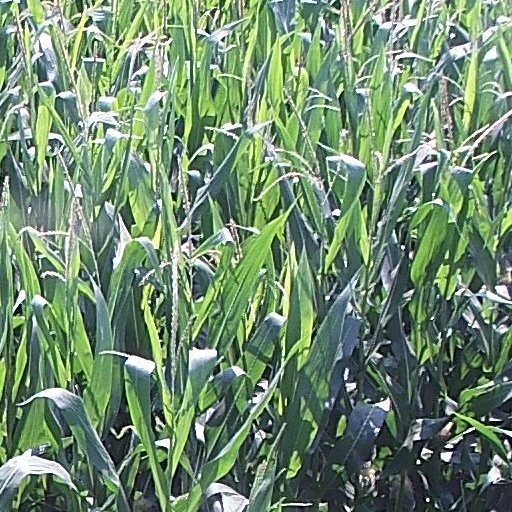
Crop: maize; corn